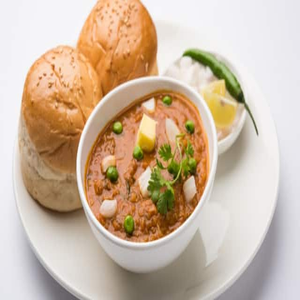
Dish: pavbhaji